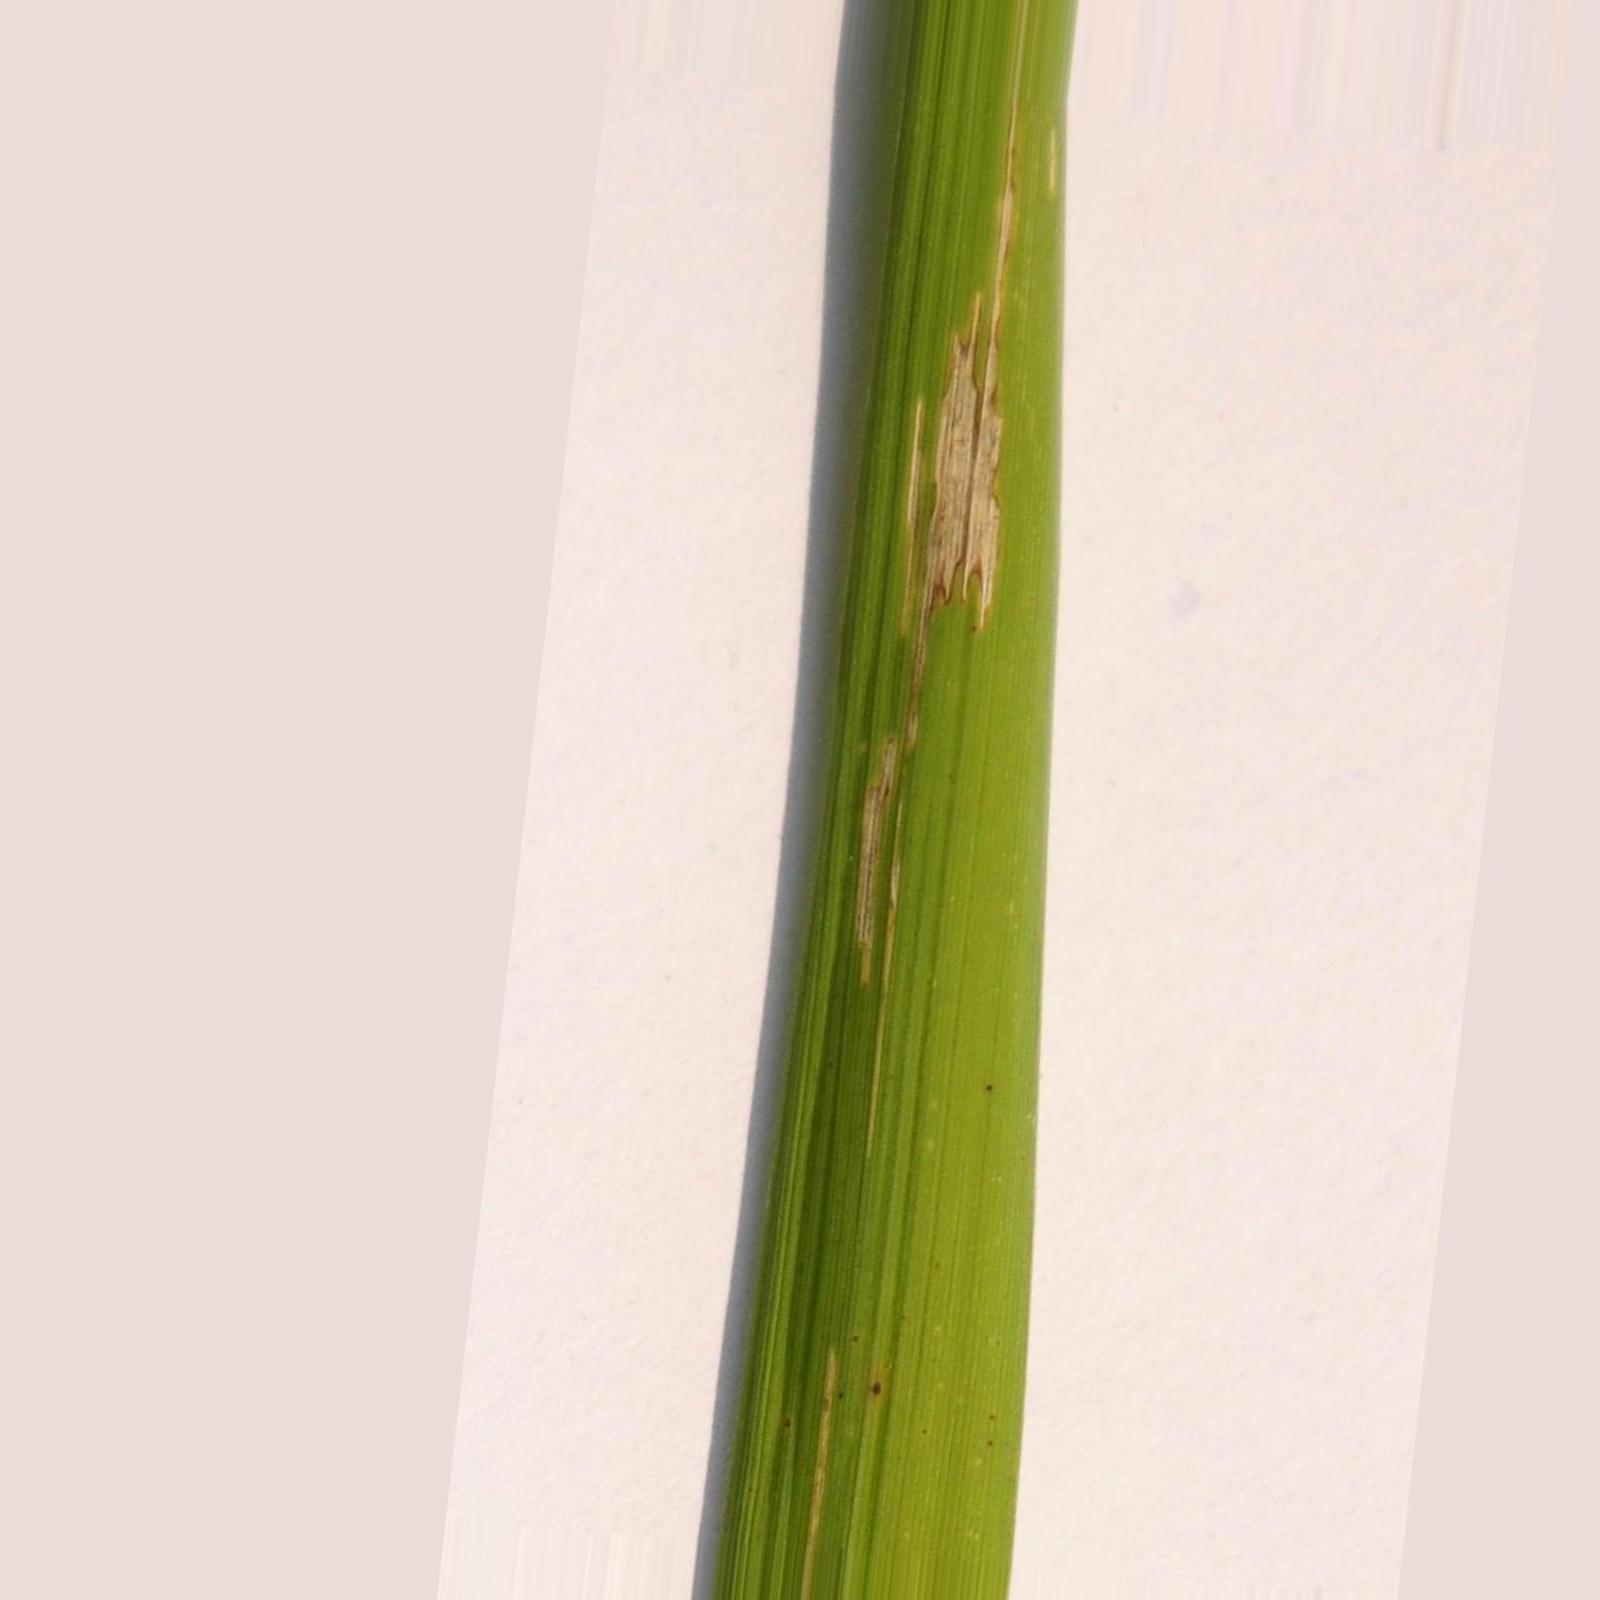
Nhãn: Bệnh Bạc lá (Bacterial leaf blight)